Anelia

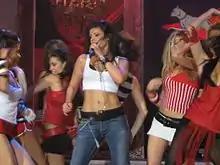
Anelia performing

Her next album "Добрата, лошата (The good one, the bad one) was released in March 2010. Especially for his new album, the singer made a new, provocative and very avant-garde photo shoot with photographer Velislava Kaymakanova. "Добрата, лошата" features rich variety of music styles but remains faithful to its pop-folk background.